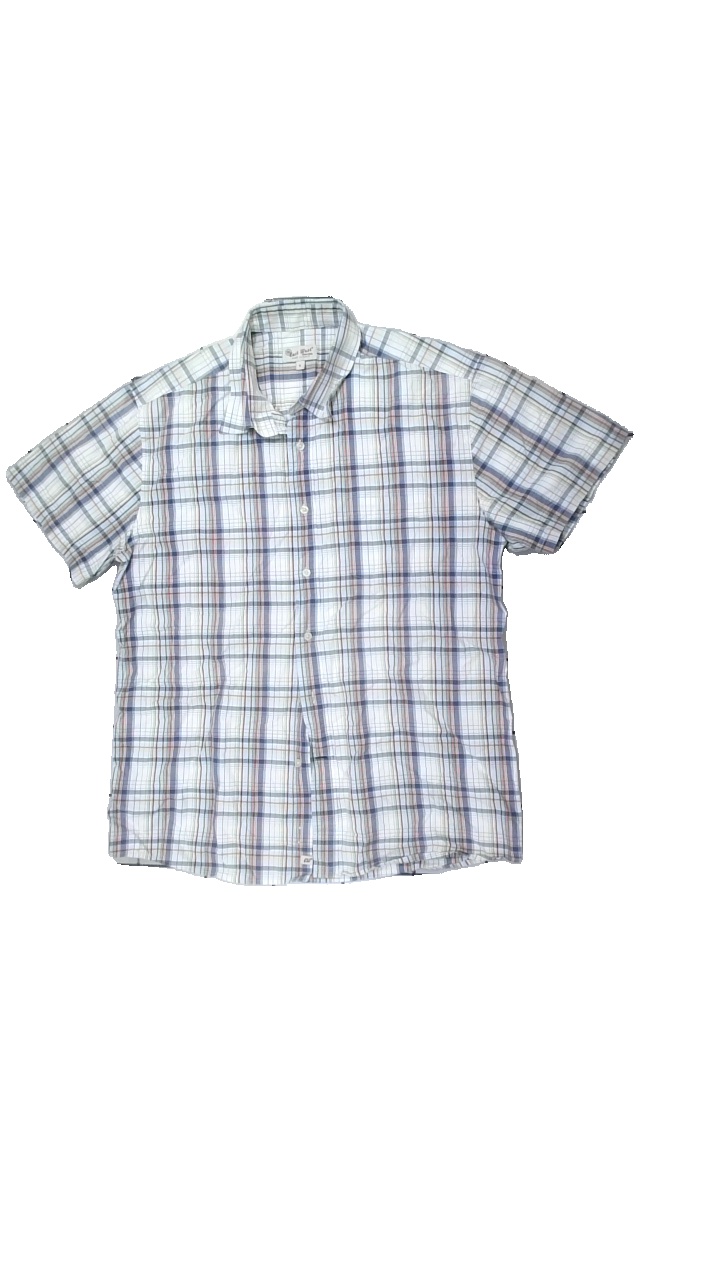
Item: Shirt (Men)
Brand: East West
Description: rutig skjorta
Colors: Blue, Red, Orange, Yellow, Green, Multicolor
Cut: Regular
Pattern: Checkered print
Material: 100% bomull
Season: All
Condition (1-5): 4
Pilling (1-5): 5
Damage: litet hål
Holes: Minor
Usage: Reuse
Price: <50